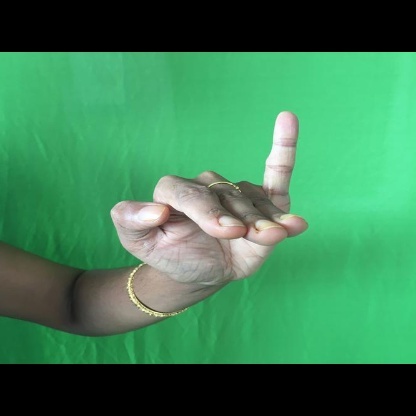
Mudra: Hamsapaksha